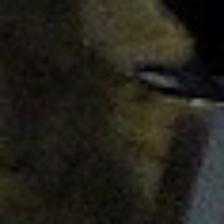
Label: faces